Nora Fatehi

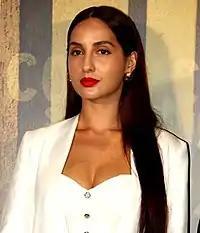
Fatehi at the trailer launch of Batla House

Nora Fatehi began her career with her debut appearance in the Hindi film "". She played CJ, in her acting debut. She then ventured into Telugu films with item number, "Ittage Recchipodham", in Puri Jagannadh's film "Temper". She also made a special appearance in the film "Mr. X" directed by Vikram Bhatt and produced by Mahesh Bhatt, alongside Emraan Hashmi and Gurmeet Choudhary. Fatehi further appeared in item numbers for films such as ""s song "Manohari" and in "Kick 2"s song "Kukkurukuru".